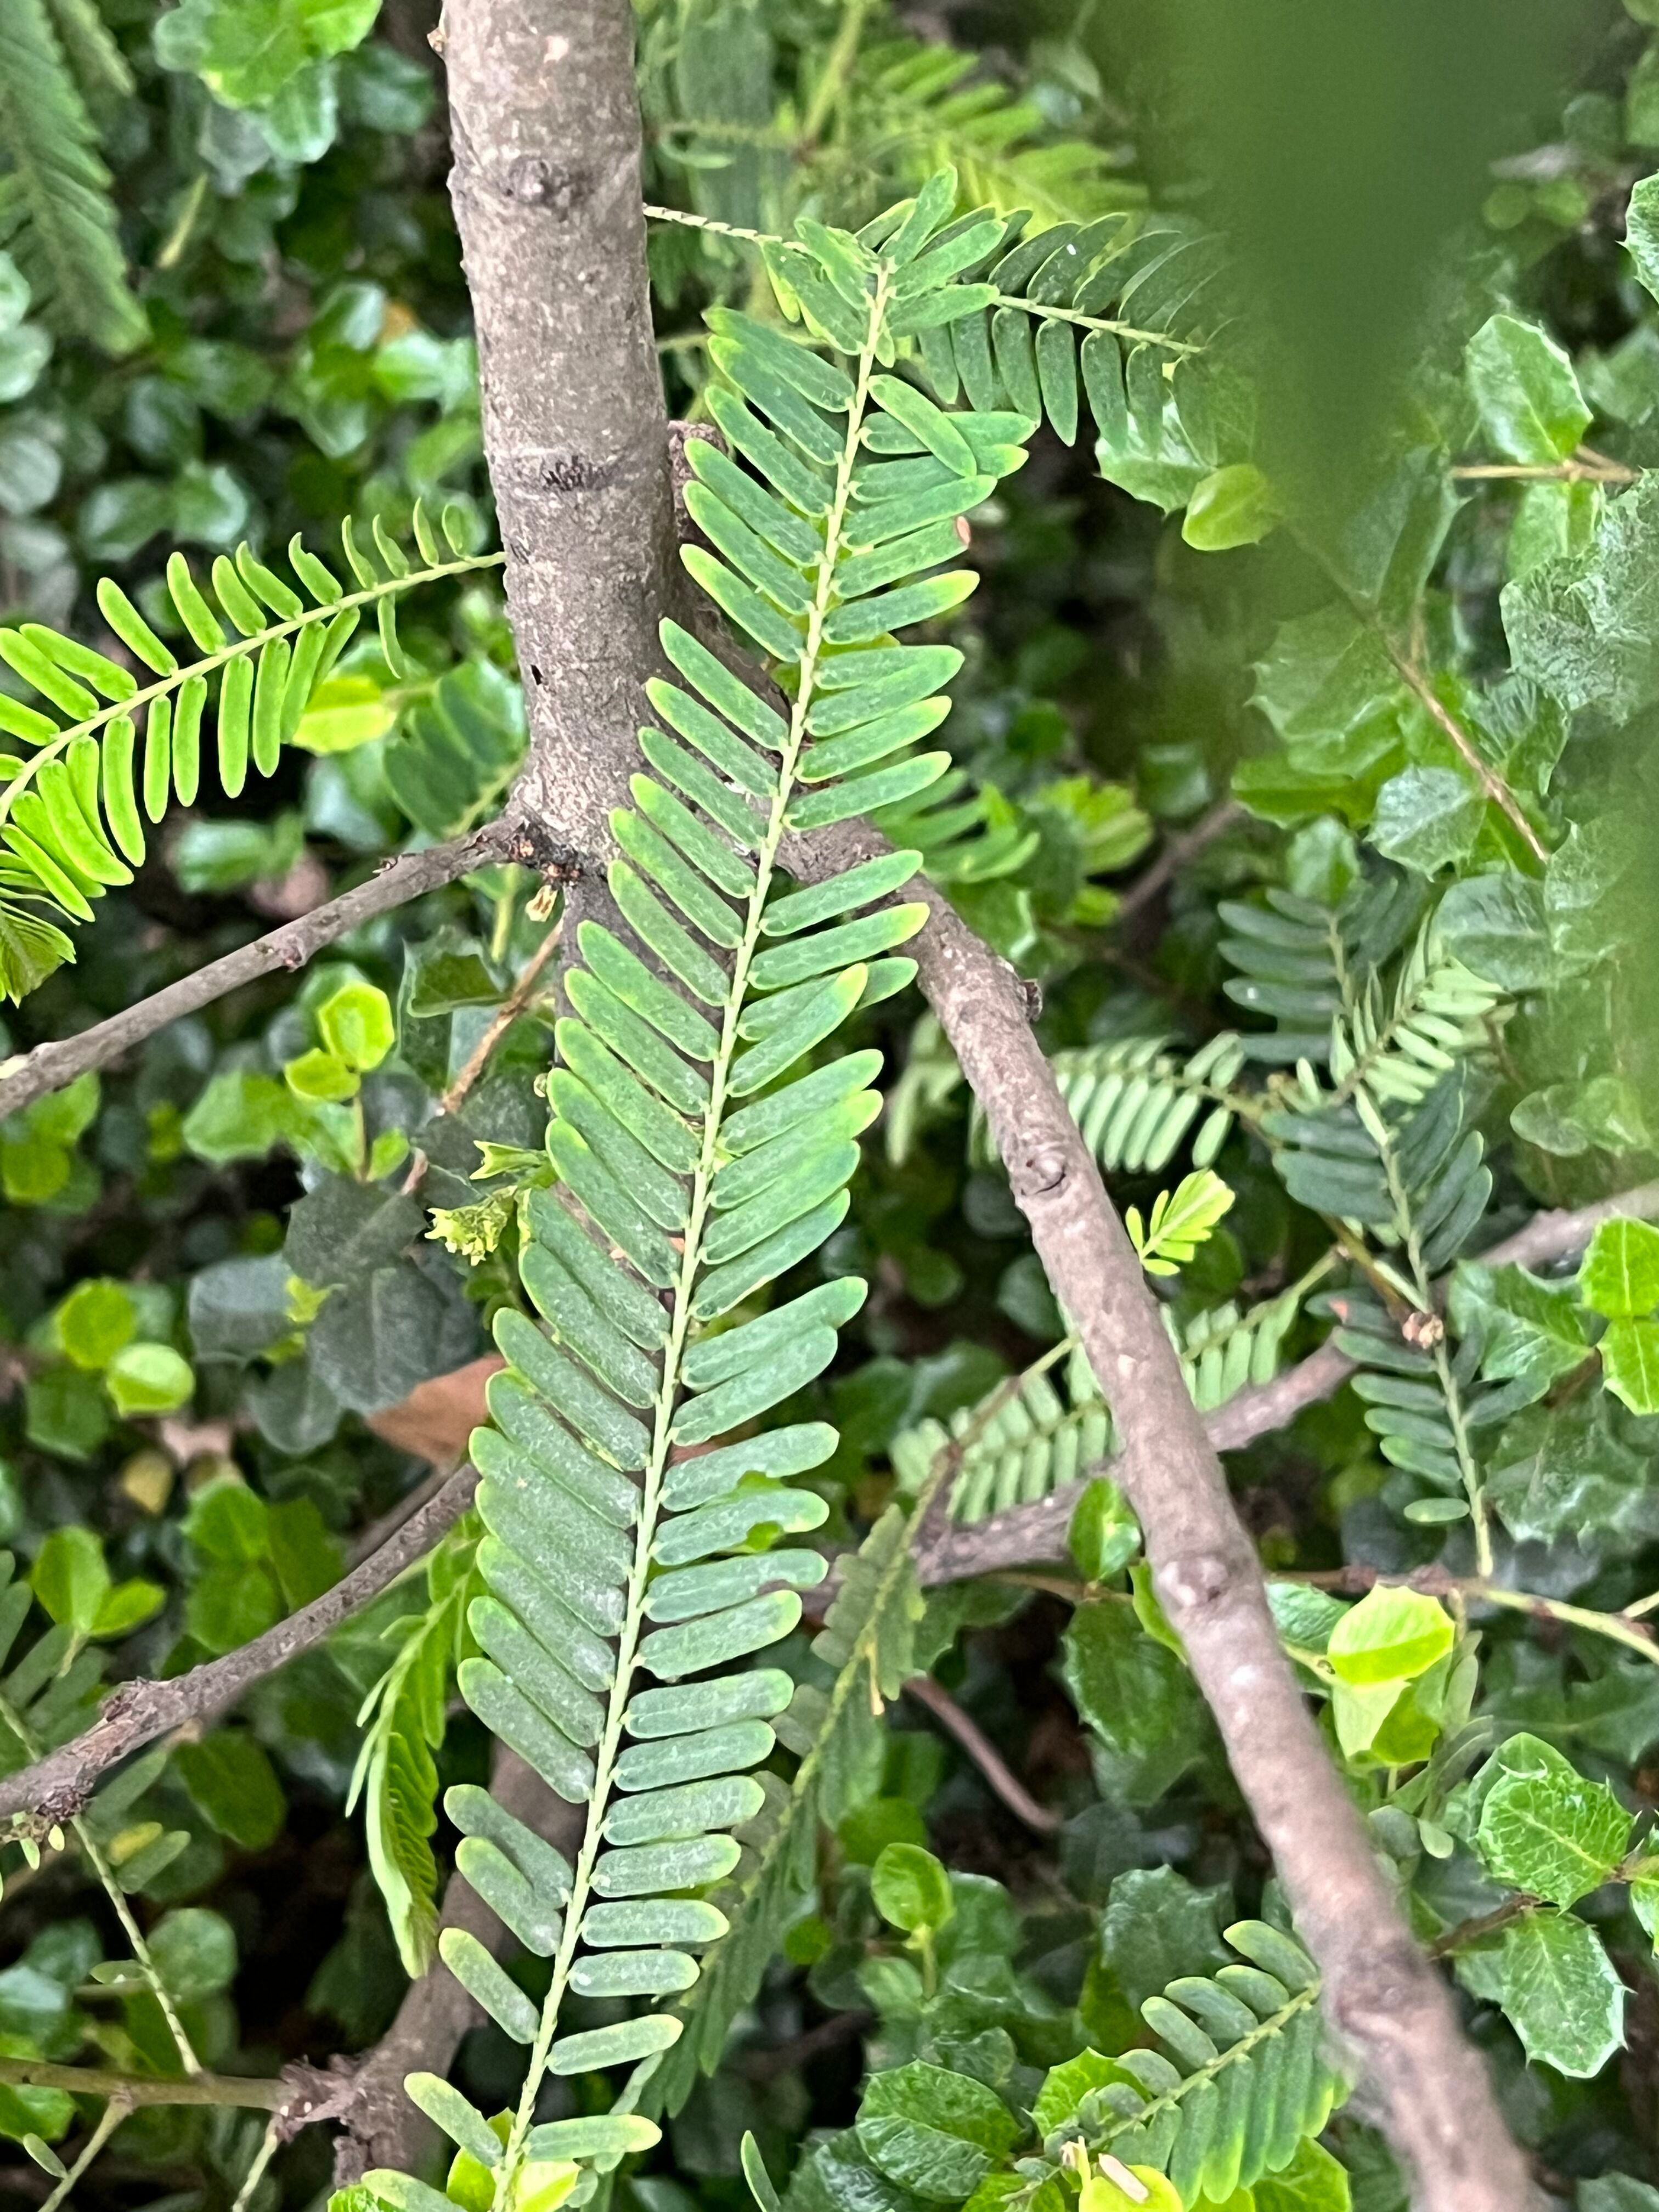
Plant species: phyllanthus-emblica